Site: brandenburg
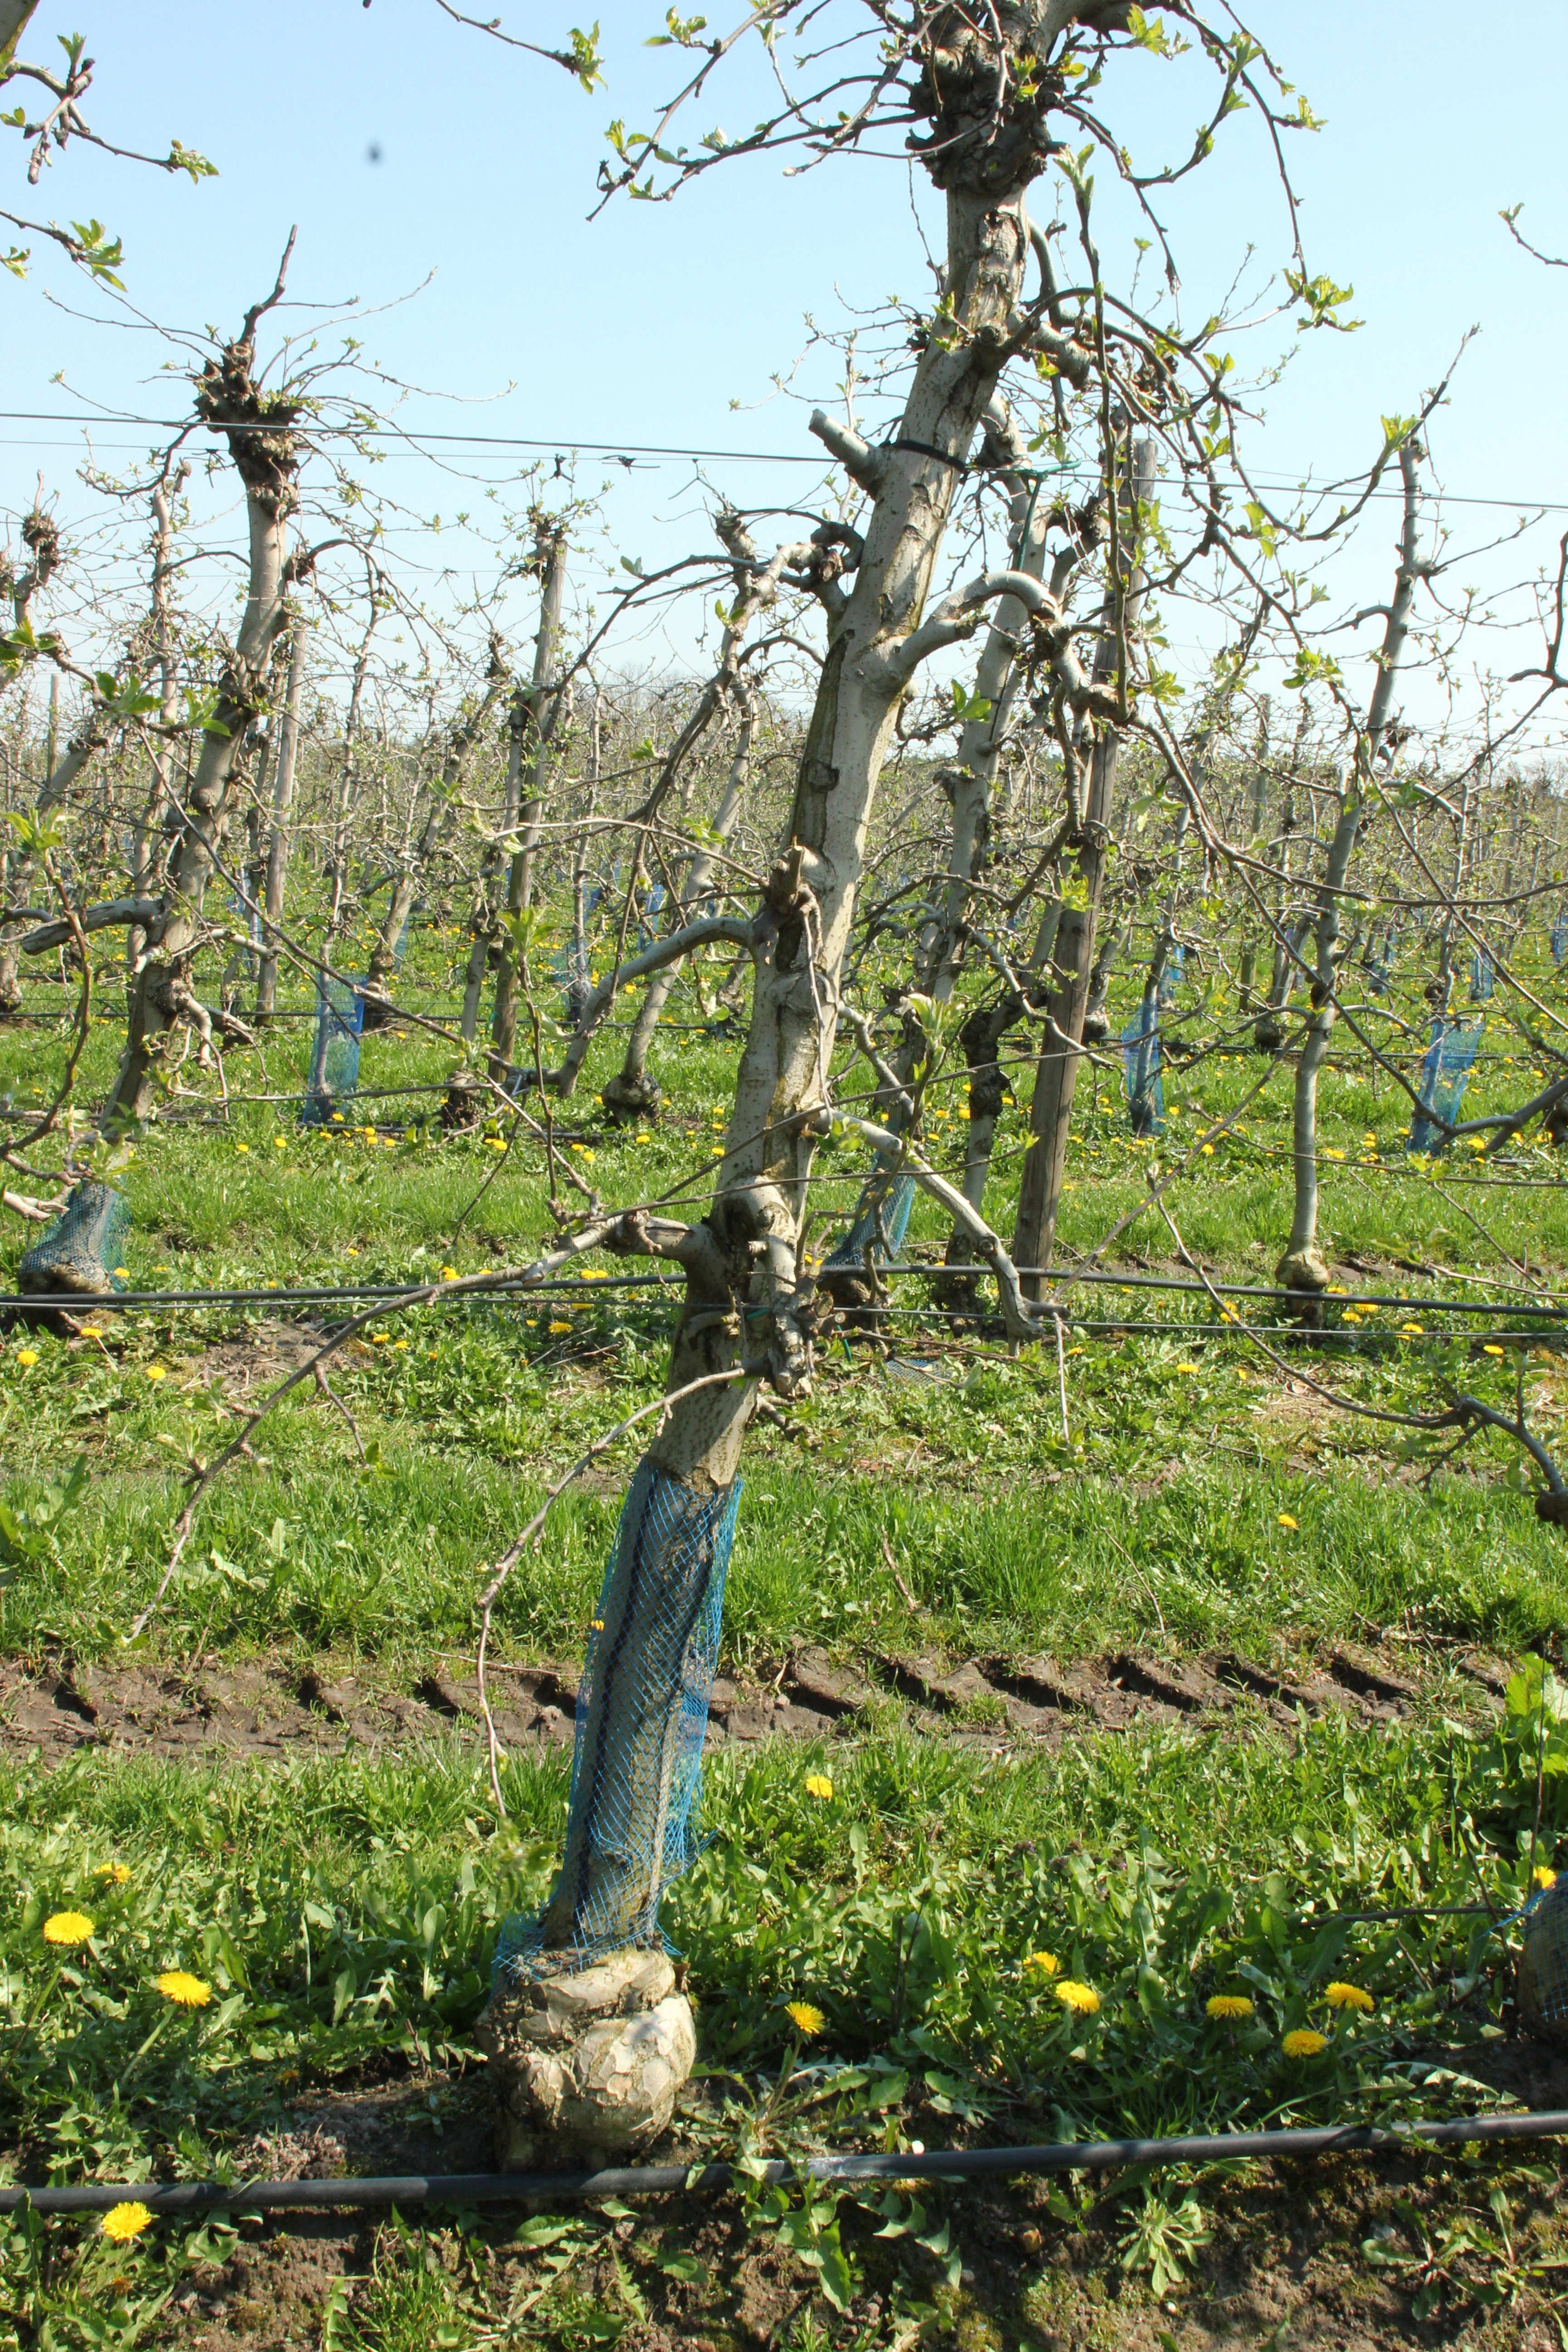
Growth stage (BBCH 56): Inflorescence emergence